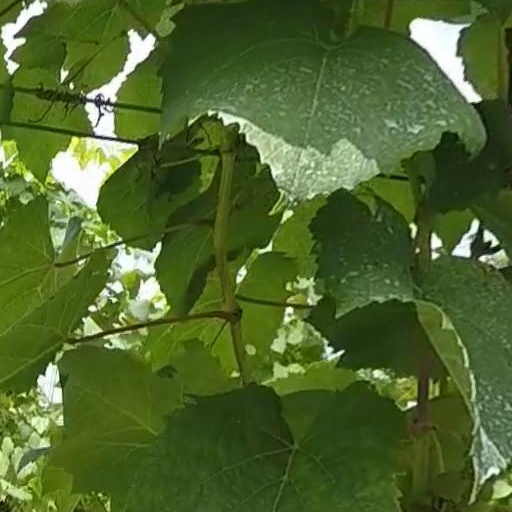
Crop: grape